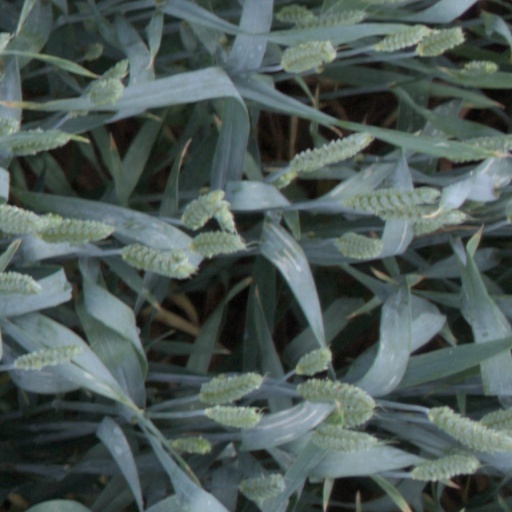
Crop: wheat